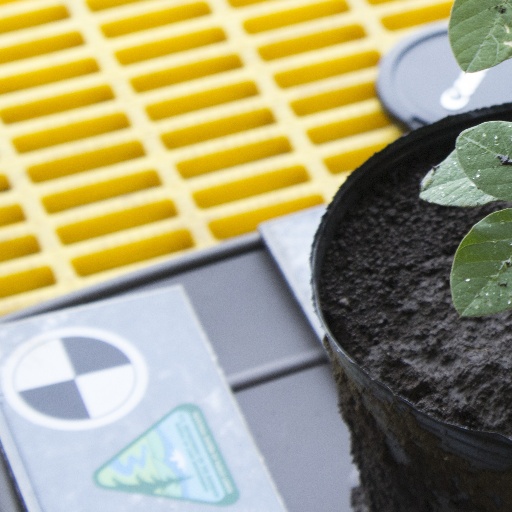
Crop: soybean